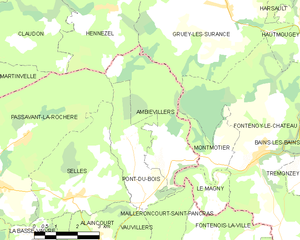
Carte des communes françaises